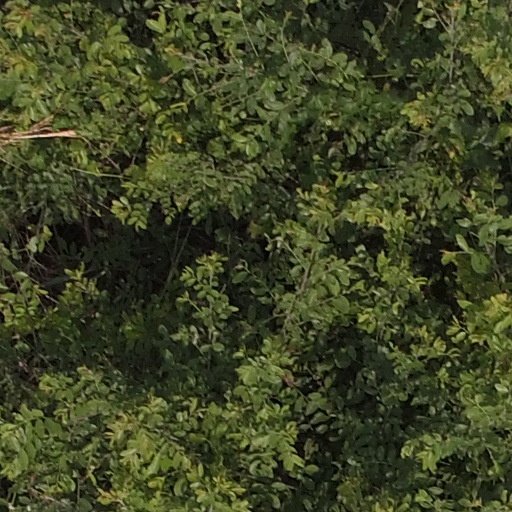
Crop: maize; corn